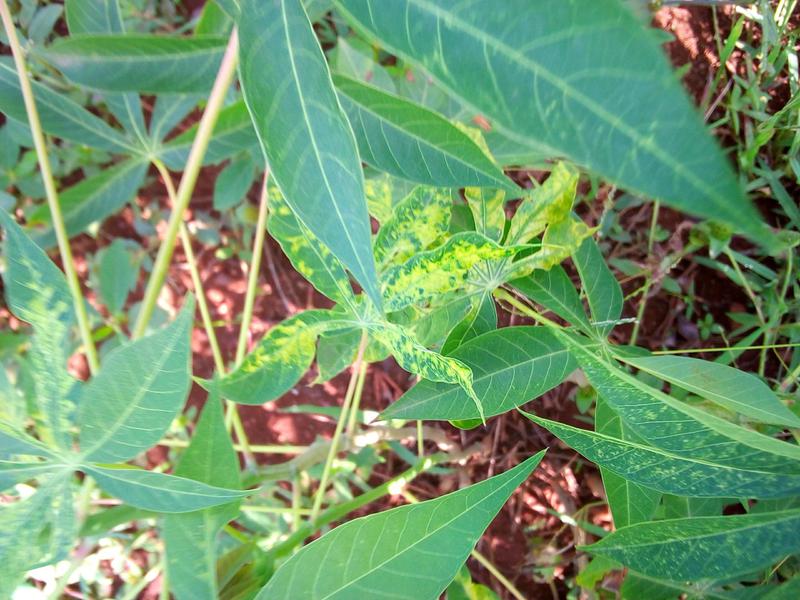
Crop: cassava
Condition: mosaic_disease